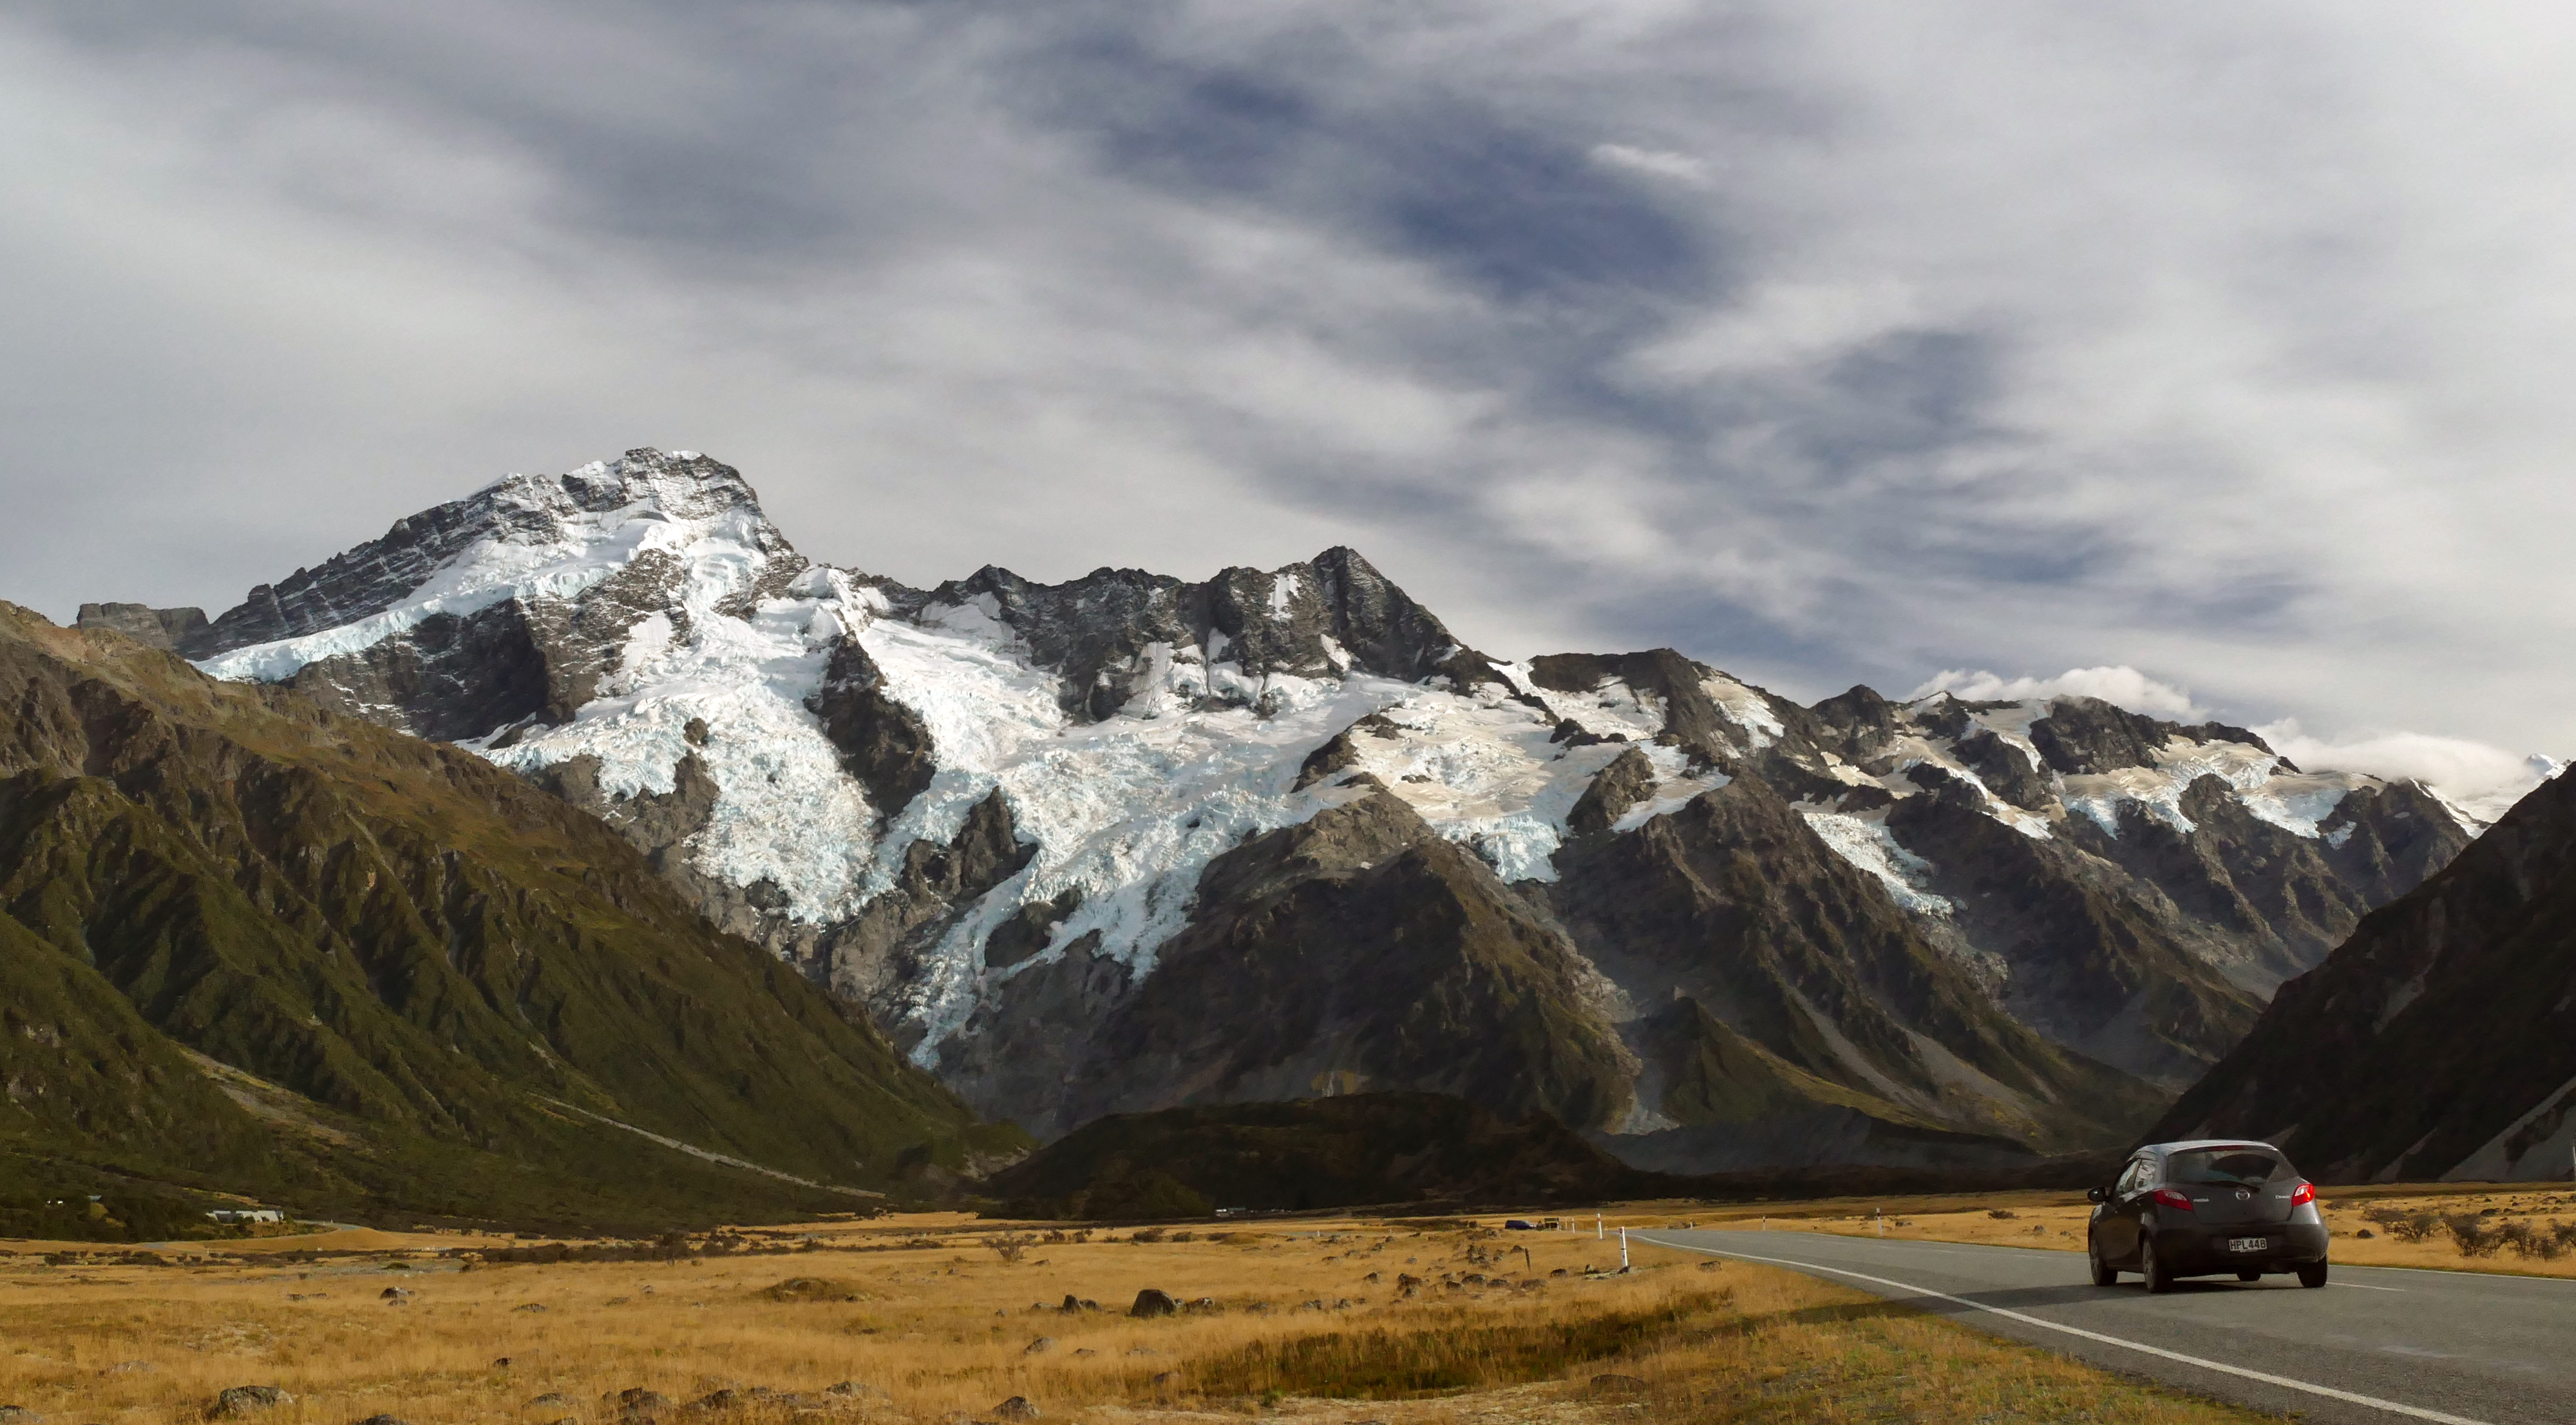
landscape, mountain, snow, cloud, hill, valley, mountain range, scenery, weather, terrain, ridge, summit, alps, plateau, fell, lumiuxfz1000, mountcooknationalpark, mountsefton, landform, mountain pass, geographical feature, mountainous landforms